Dardanians (Trojan)

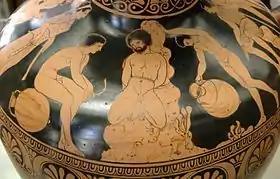
Amycus punished, red-figured Lucanian hydria, end of 4th century BC, Cabinet des Médailles. A prominent Trojan during the Trojan War

The Dardanoi (its anglicized modern terms being Dardanians or Dardans) were a legendary people of the Troad, located in northwestern Anatolia. The Dardanoi were the descendants of Dardanus, the mythical founder of Dardanus, an ancient city in the Troad. A contingent of Dardanians figures among Troy's allies in the Trojan War. Homer makes a clear distinction between the Trojans and the Dardanoi, however, "Dardanoi"/"Dardanian" later became essentially metonymous–– or at least is commonly perceived to be so–– with "Trojan", especially in the works of Vergil such as the "Aeneid".